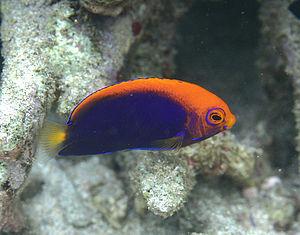
Un poisson-ange africain (Centropyge acanthops) à la Réunion.
Centropyge est un genre de poissons de la famille des Pomacanthidae.
L'île de La Réunion est un département d'outre-mer français situé dans le sud-ouest de l'océan Indien.